Catharine Pendrel

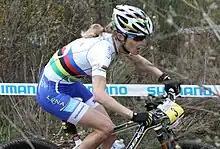
Pendrel at the World Cup in Houffalize (Belgium) on April 15, 2012

Catharine Pendrel (born September 30, 1980) is a Canadian cross-country mountain biker from Harvey, New Brunswick. A member of the Canadian National team since 2004, Pendrel was the world champion in cross-country mountain biking in 2011 and 2014 and the 2007 Pan American Games champion. She is also the current reigning Commonwealth Games champion when she won gold in Glasgow. Additionally, Pendrel is the 2010 World Cup Champion as well as the winner of the 2012 UCI and 2016 World Cup Series. She won a bronze medal at the 2016 Summer Olympics in Rio de Janeiro.